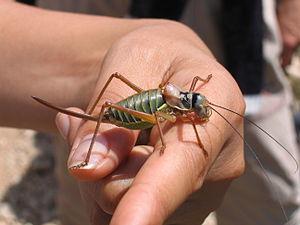
Description: Ephippigère, Sauterelle sans ailes, dite parfois ""des vignes"" Hérault, France Source: Hugo Soria Licence: fr:GFDL Hugo Soria"
Les éphippigères sont des sauterelles aux ailes atrophiées appartenant à la sous-famille des Bradyporinae. Les ailes très réduites dépassent à peine du pronotum en forme de selle de cheval qui leur a valu leur nom.